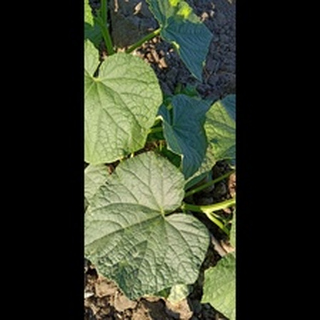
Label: healthy_cucumber